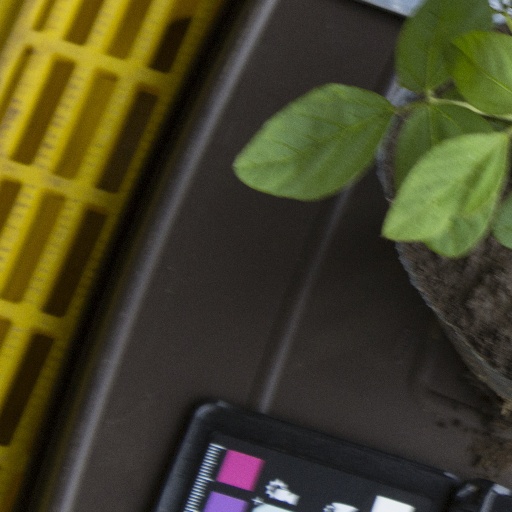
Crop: soybean